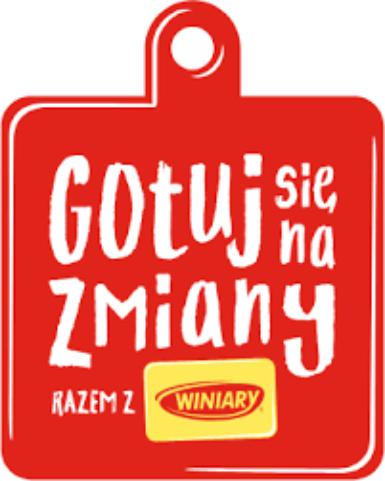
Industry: Food